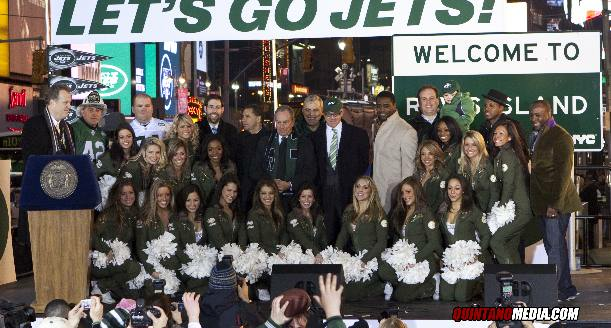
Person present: Yes